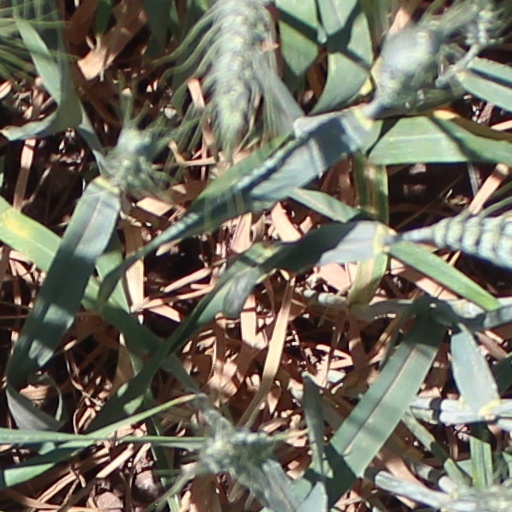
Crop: wheat